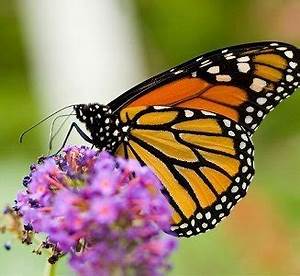
Label: butterfly